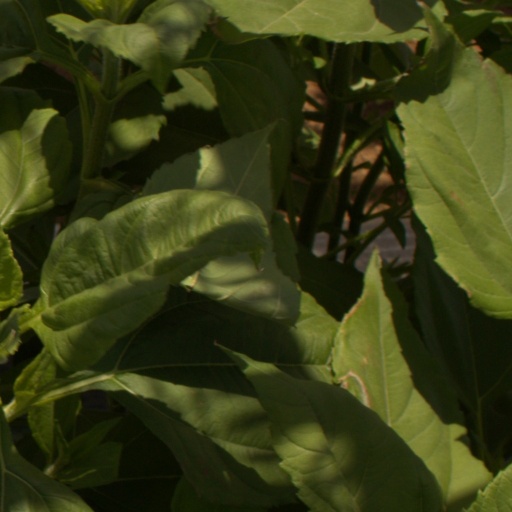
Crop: Jerusalem artichoke